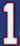
Number: 1